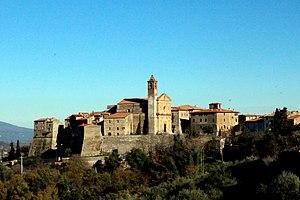
Caldana est une frazione de la commune de Gavorrano, province de Grosseto, en Toscane, Italie. Au moment du recensement de 2011 sa population était de 906 habitants.